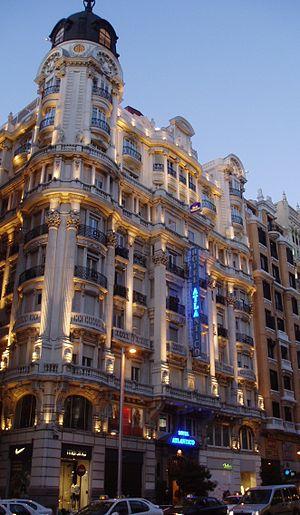
La Gran Vía est une des artères principales du centre de Madrid, en Espagne.